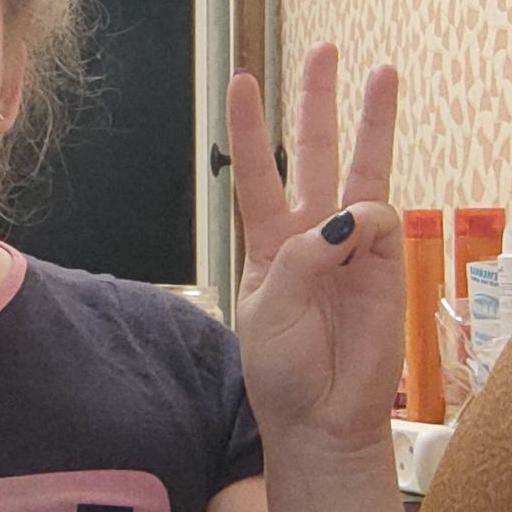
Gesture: three